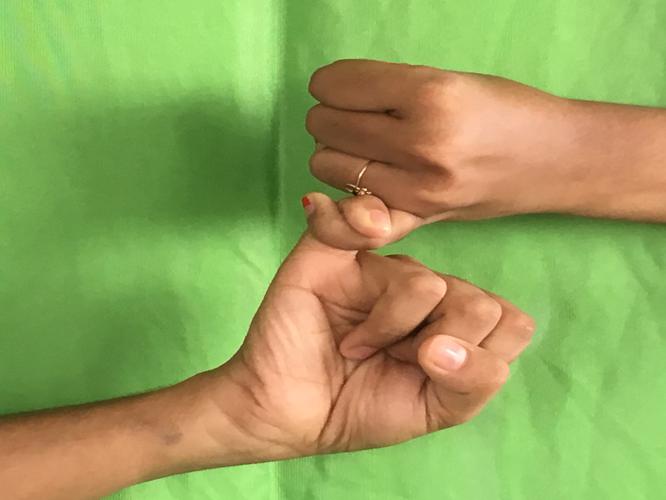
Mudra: Kilaka
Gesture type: double_hand